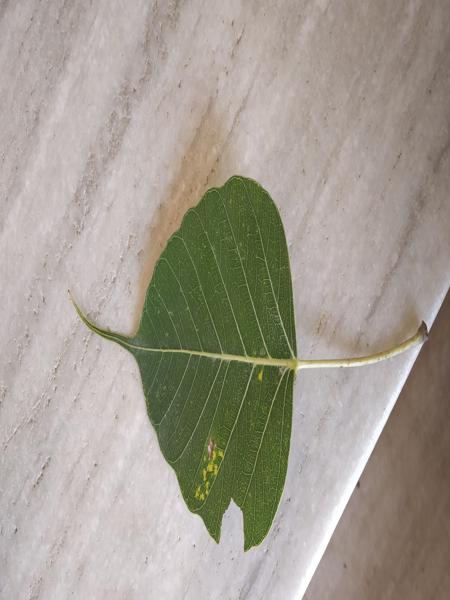
Plant: Arali